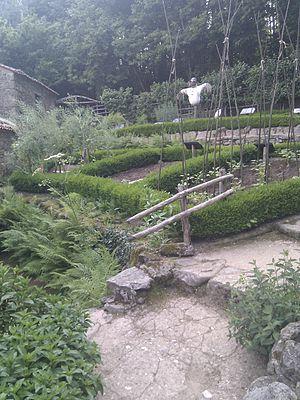
Jardin de la boutique de la parfumerie dans le village médiéval au Puy du Fou.